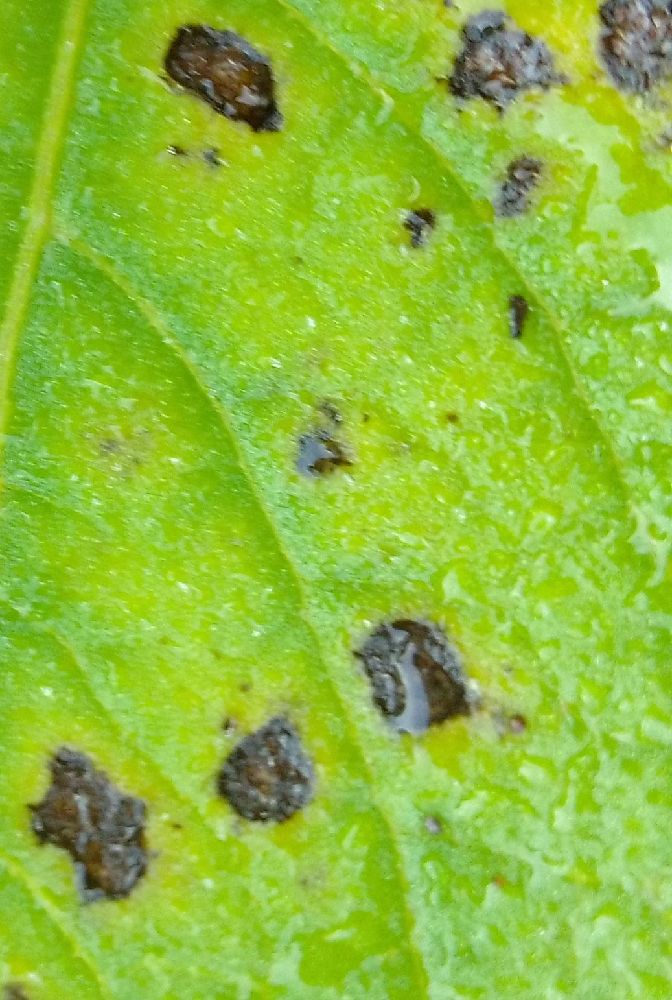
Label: Early blight